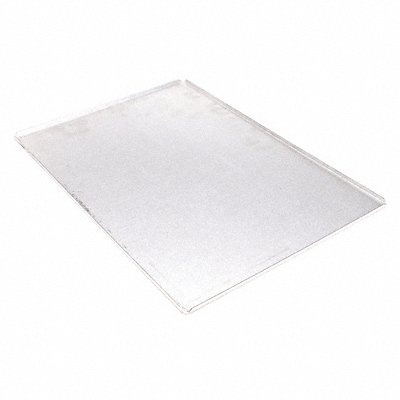
Crumb Pan
Crumb Pan Fits Brand Lincoln
Brand: Lincoln
Category: Home & Garden > Kitchen & Dining > Kitchen Appliance Accessories > Toaster Accessories > Toaster Crumb Trays